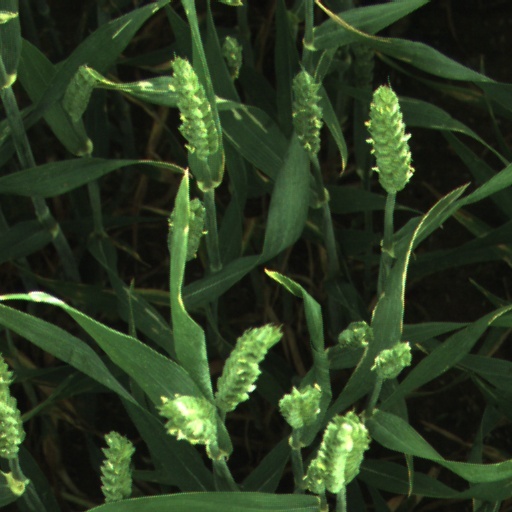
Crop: wheat